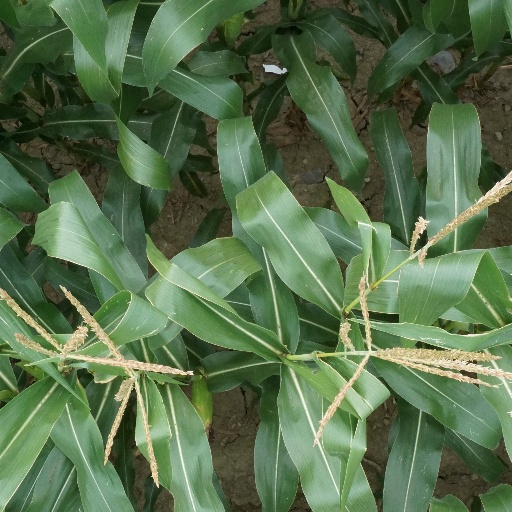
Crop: maize; corn